Margaret Throckmorton

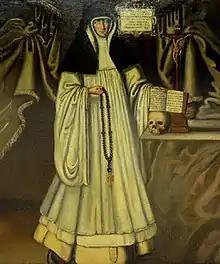
painting recording her reelection in 1636.

Margaret Throckmorton later Magdelan (religious name) (1591 – 26 October 1668) was an English prioress of St Monica's convent in Leuven. It was one of seven religious communities on the continent of English nuns escaping discrimination in England.